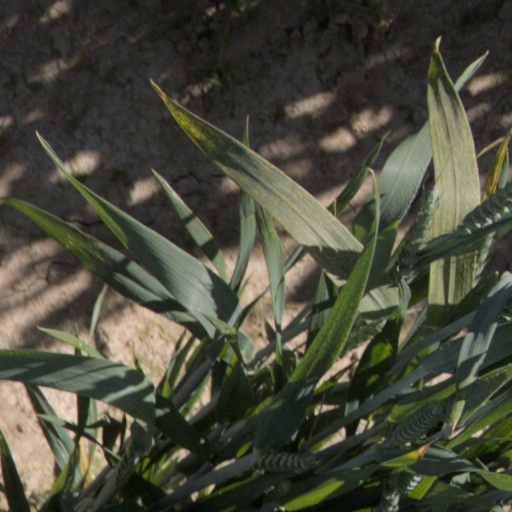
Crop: wheat